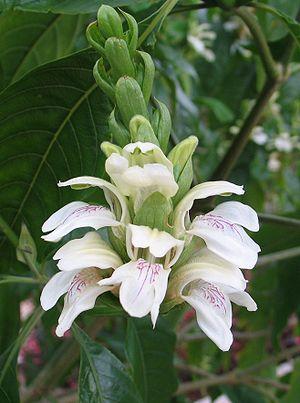
Justicia adhatoda est une espèce de plantes herbacées à fleurs de la famille des Acanthaceae.